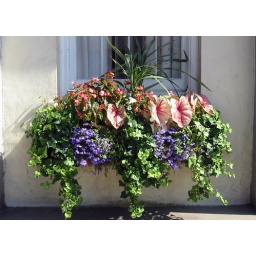
A window box along Queen Street in Charleston, SC